Broker

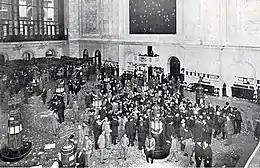
Brokers on the floor of the New York Stock Exchange, 1908

A broker is a person or entity that arranges transactions between a buyer and a seller. This may be done for a commission when the deal is executed. A broker who also acts as a seller or as a buyer becomes a principal party to the deal. Neither role should be confused with that of an agent—one who acts on behalf of a principal party in a deal.